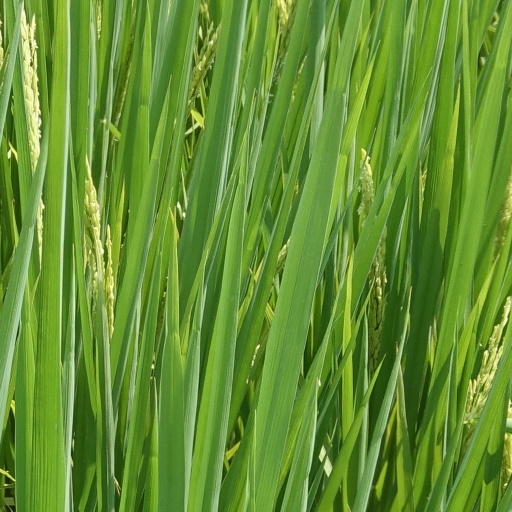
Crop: rice